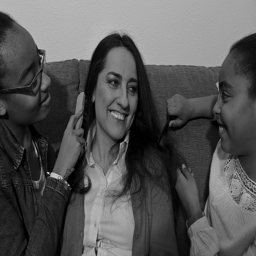
Two girls sitting on a couch with a woman and one of them is brushing her hair.
the woman in the middle getting her hair brushed by the other two

Two girls brush a woman's hair as she sits on a couch.
Two black girls brushing a white womans hair
Two girls are affectionately brushing a woman's hair.